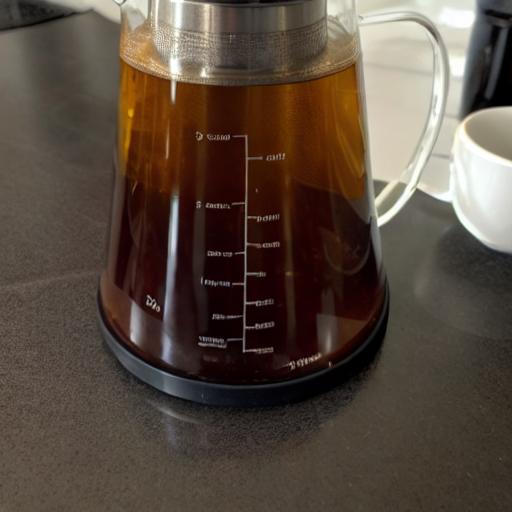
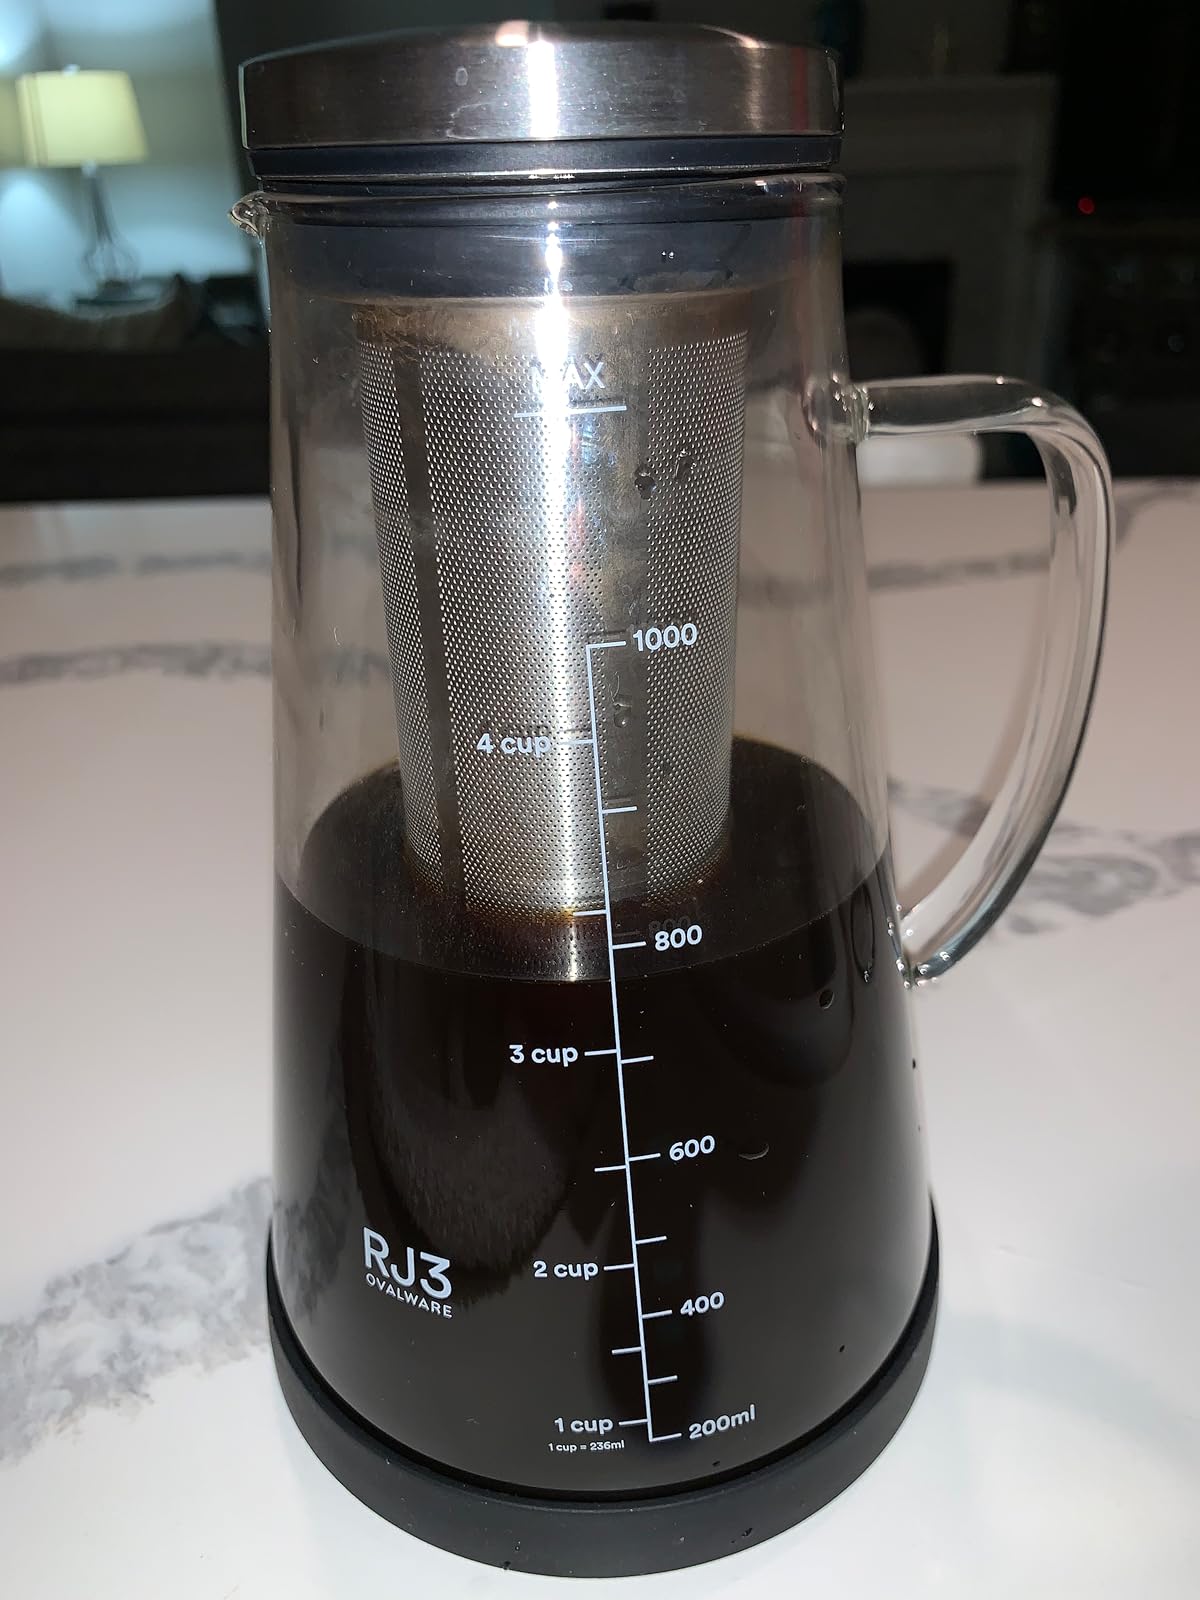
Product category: items_tea
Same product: no